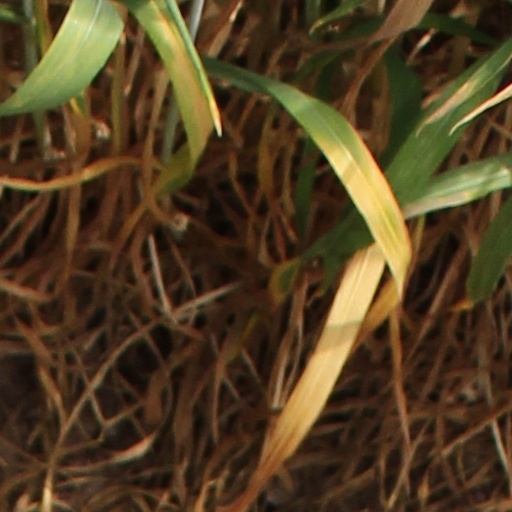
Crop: wheat